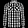
Label: Shirt